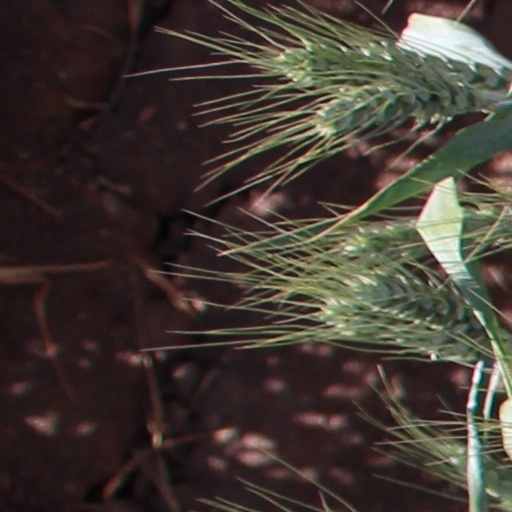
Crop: wheat